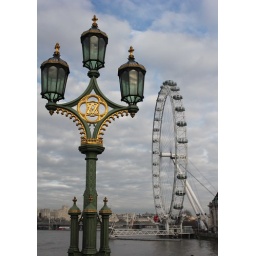
Street lamp on Westminster bridge with the London Eye in background